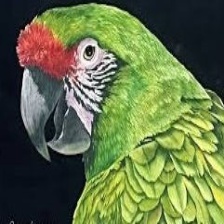
Species: MILITARY MACAW
Scientific name: ARA MILITARIS
ImageNet parent category: macaw